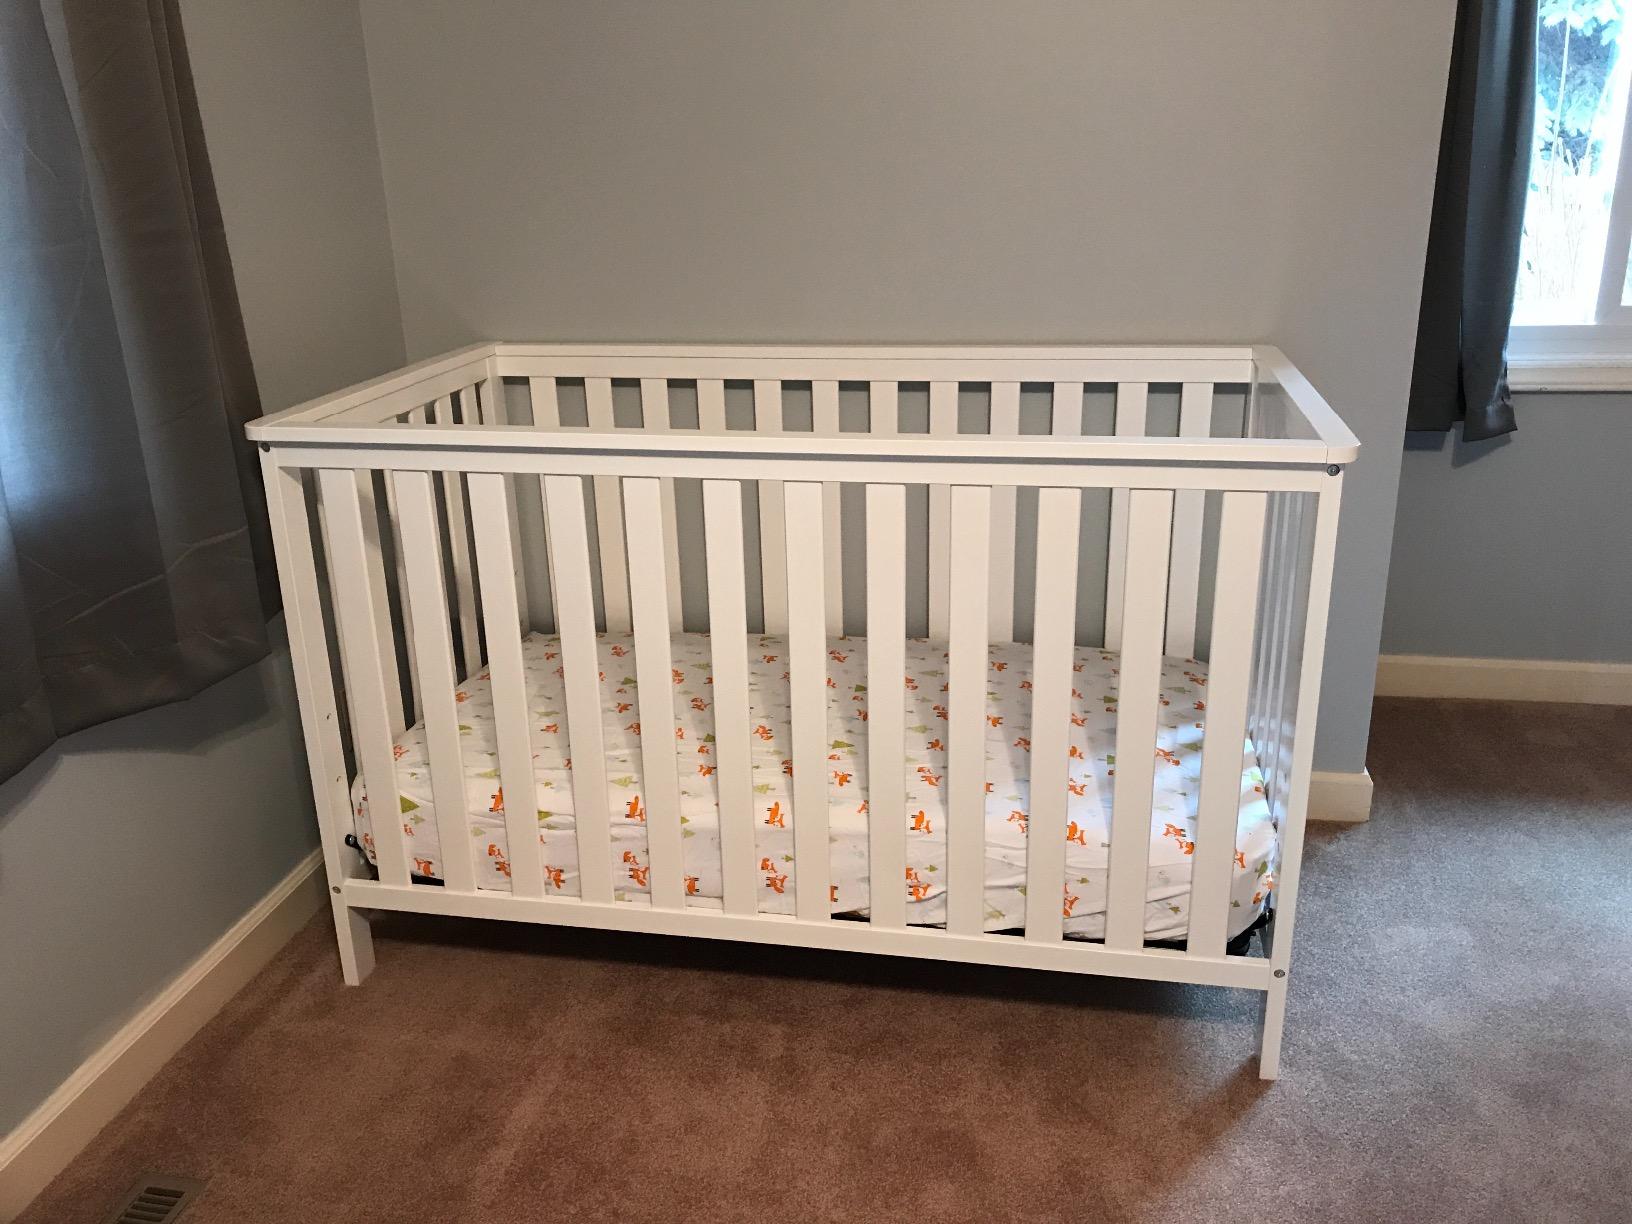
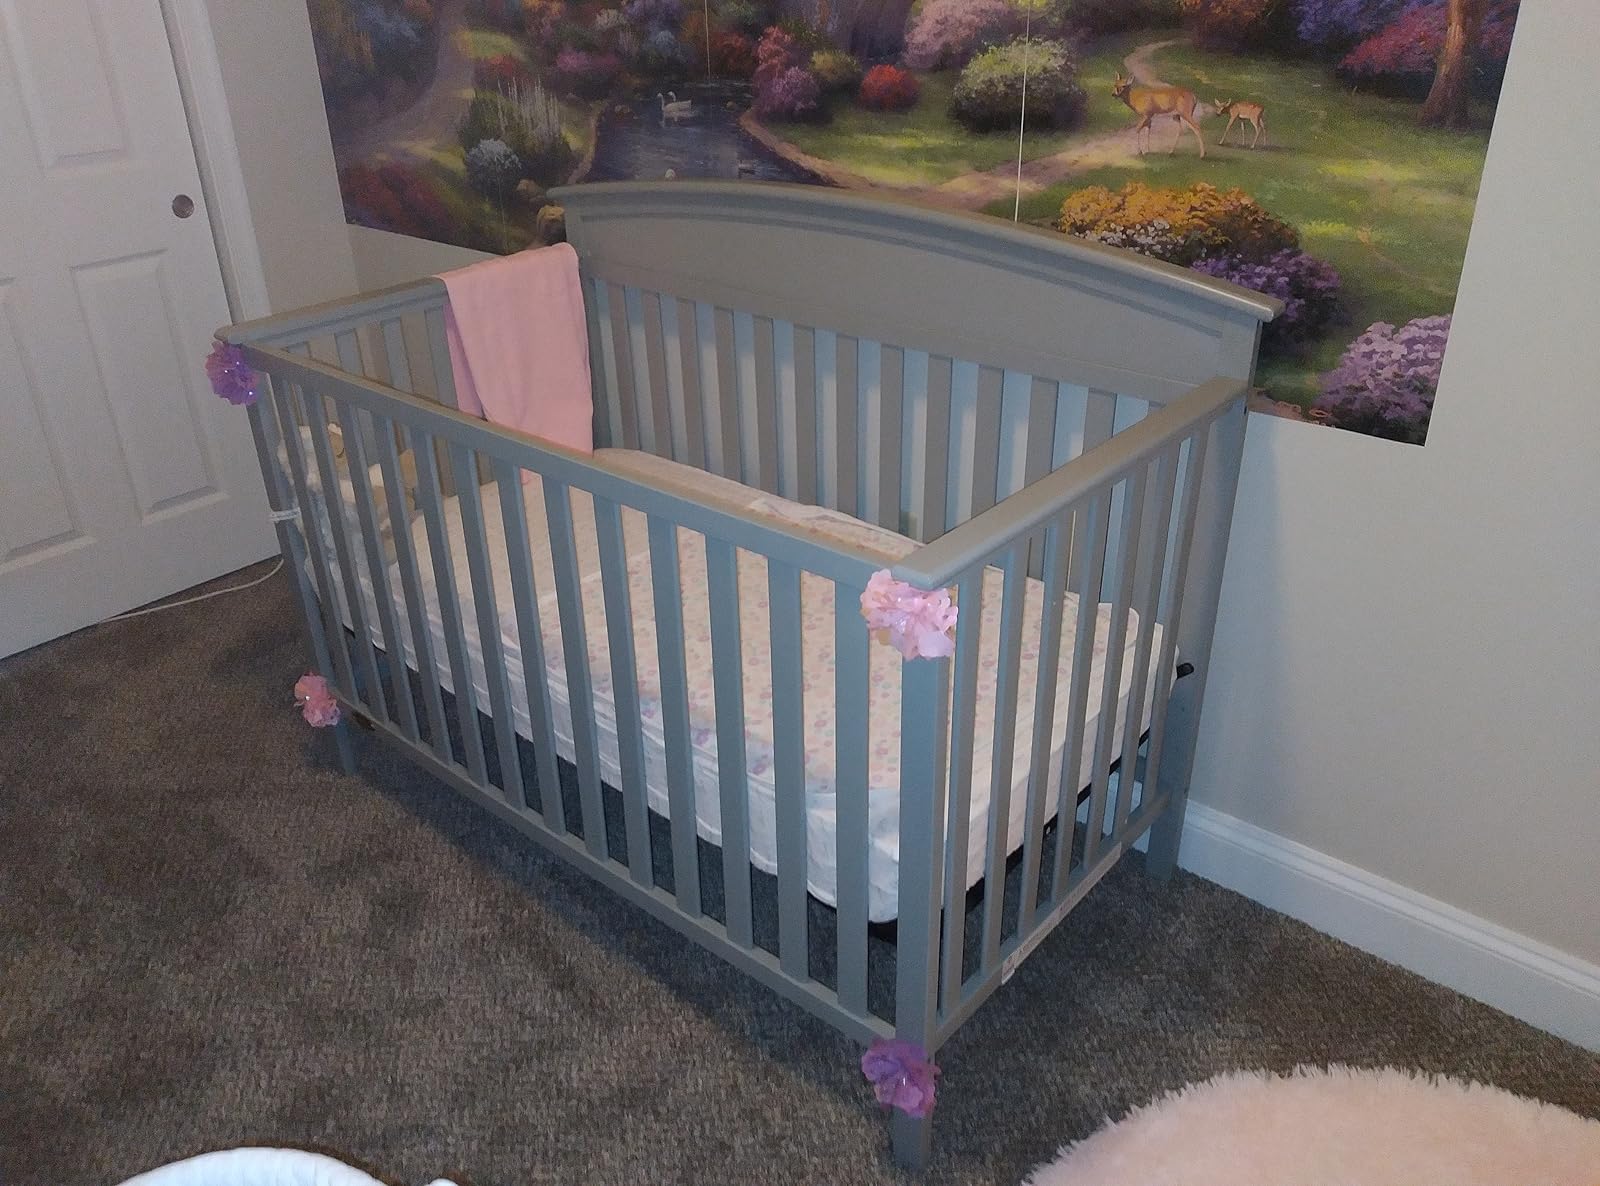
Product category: products_crib
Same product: no